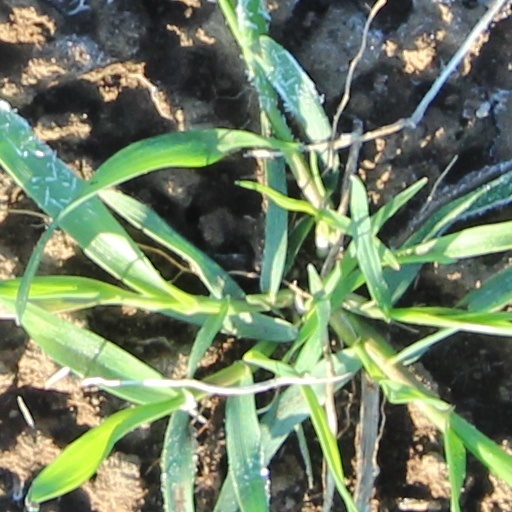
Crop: wheat